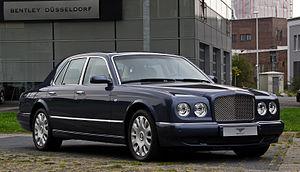
La Bentley Arnage est une voiture de luxe produite par Bentley Motors à Crewe, Angleterre, de 1998 à 2009. Elle est développée conjointement à sa sœur jumelle, la Silver Seraph de Rolls-Royce. Cette berline prend le nom d’Arnage, une ville de la Sarthe, situé au sud du Mans, connue pour son célèbre virage du circuit des 24 heures du Mans.